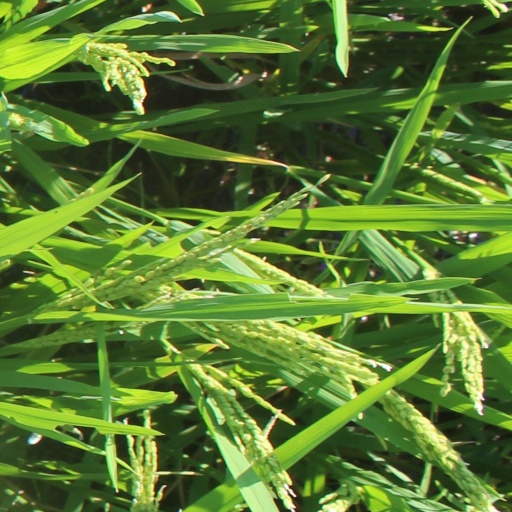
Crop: rice